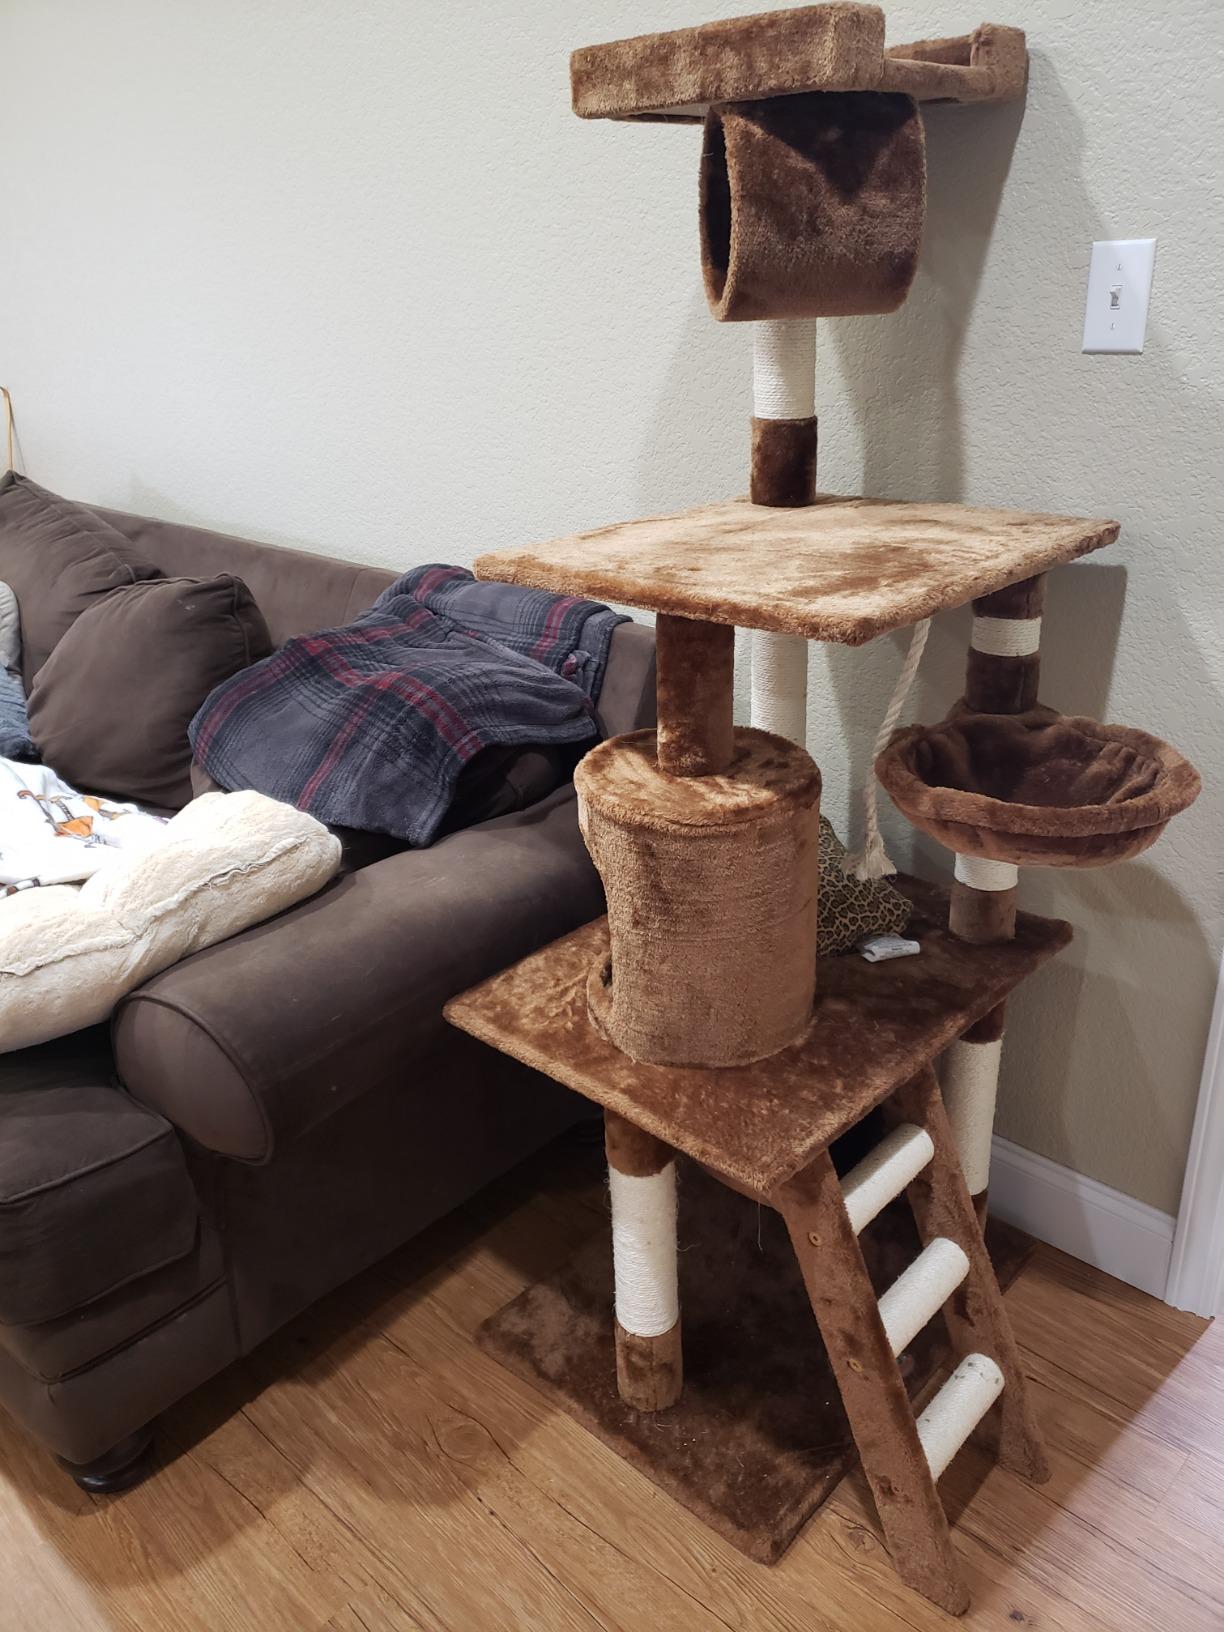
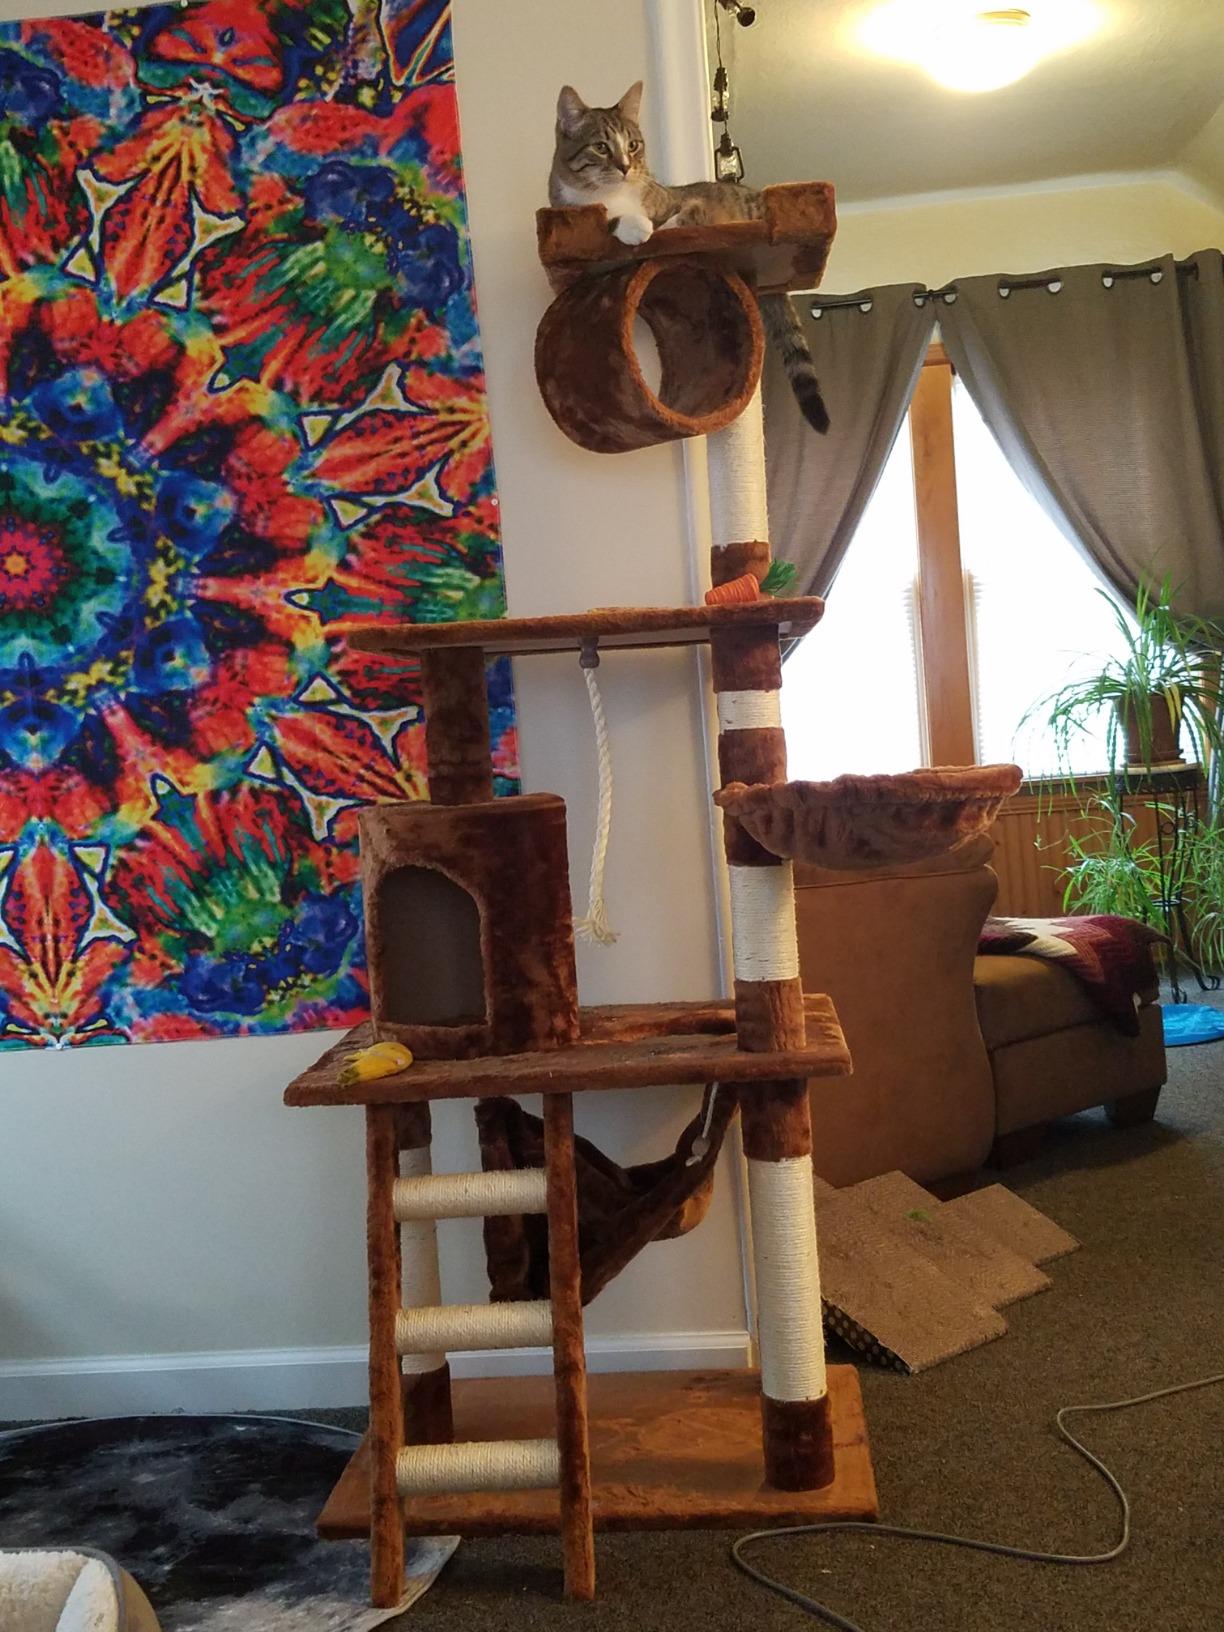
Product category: items_cat tree
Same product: yes